Road train

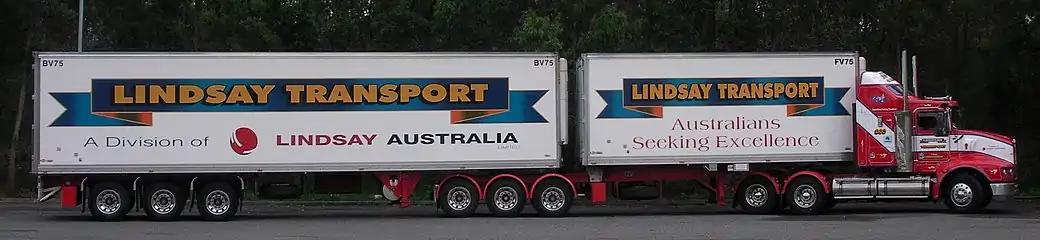
A B-double parked at a truck stop in New South Wales, Australia

Triple (three-trailer) road trains operate in western New South Wales, western Queensland, South Australia, Western Australia and the Northern Territory, with the last three states also allowing AB-quads (B double with two additional trailers coupled behind). Darwin is the only capital city in the world where triples and quads are allowed to within of the central business district (CBD).